Ancient Roman cuisine

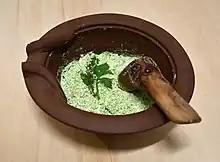
A re-creation of "moretum", an herb and cheese spread eaten with bread

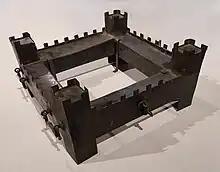
This Roman kettle was made in the shape of a fortress adding a reference to military life to an everyday object.

Fruit was eaten fresh when in season, and dried or preserved over winter. Popular fruits included apples, pears, figs, grapes, quinces, citron, strawberries, blackberries, elderberries, currants, damson plums, dates, melons, rose hips and pomegranates. Less common fruits were the more exotic azeroles and medlars. Cherries and apricots, both introduced in the 1st century BC, were popular. Peaches were introduced in the 1st century AD from Persia. Oranges and lemons were known but used more for medicinal purposes than in cookery. Although known to the ancient Romans, lemons were not cultivated in Italy until the Principate. At least 35 cultivars of pear were grown in Rome, along with three types of apples. Cato described pear culture methods similar to modern techniques. There are recipes for pear and peach creams and milk puddings flavored with honey, pepper and a little garum.